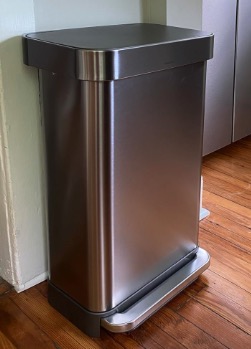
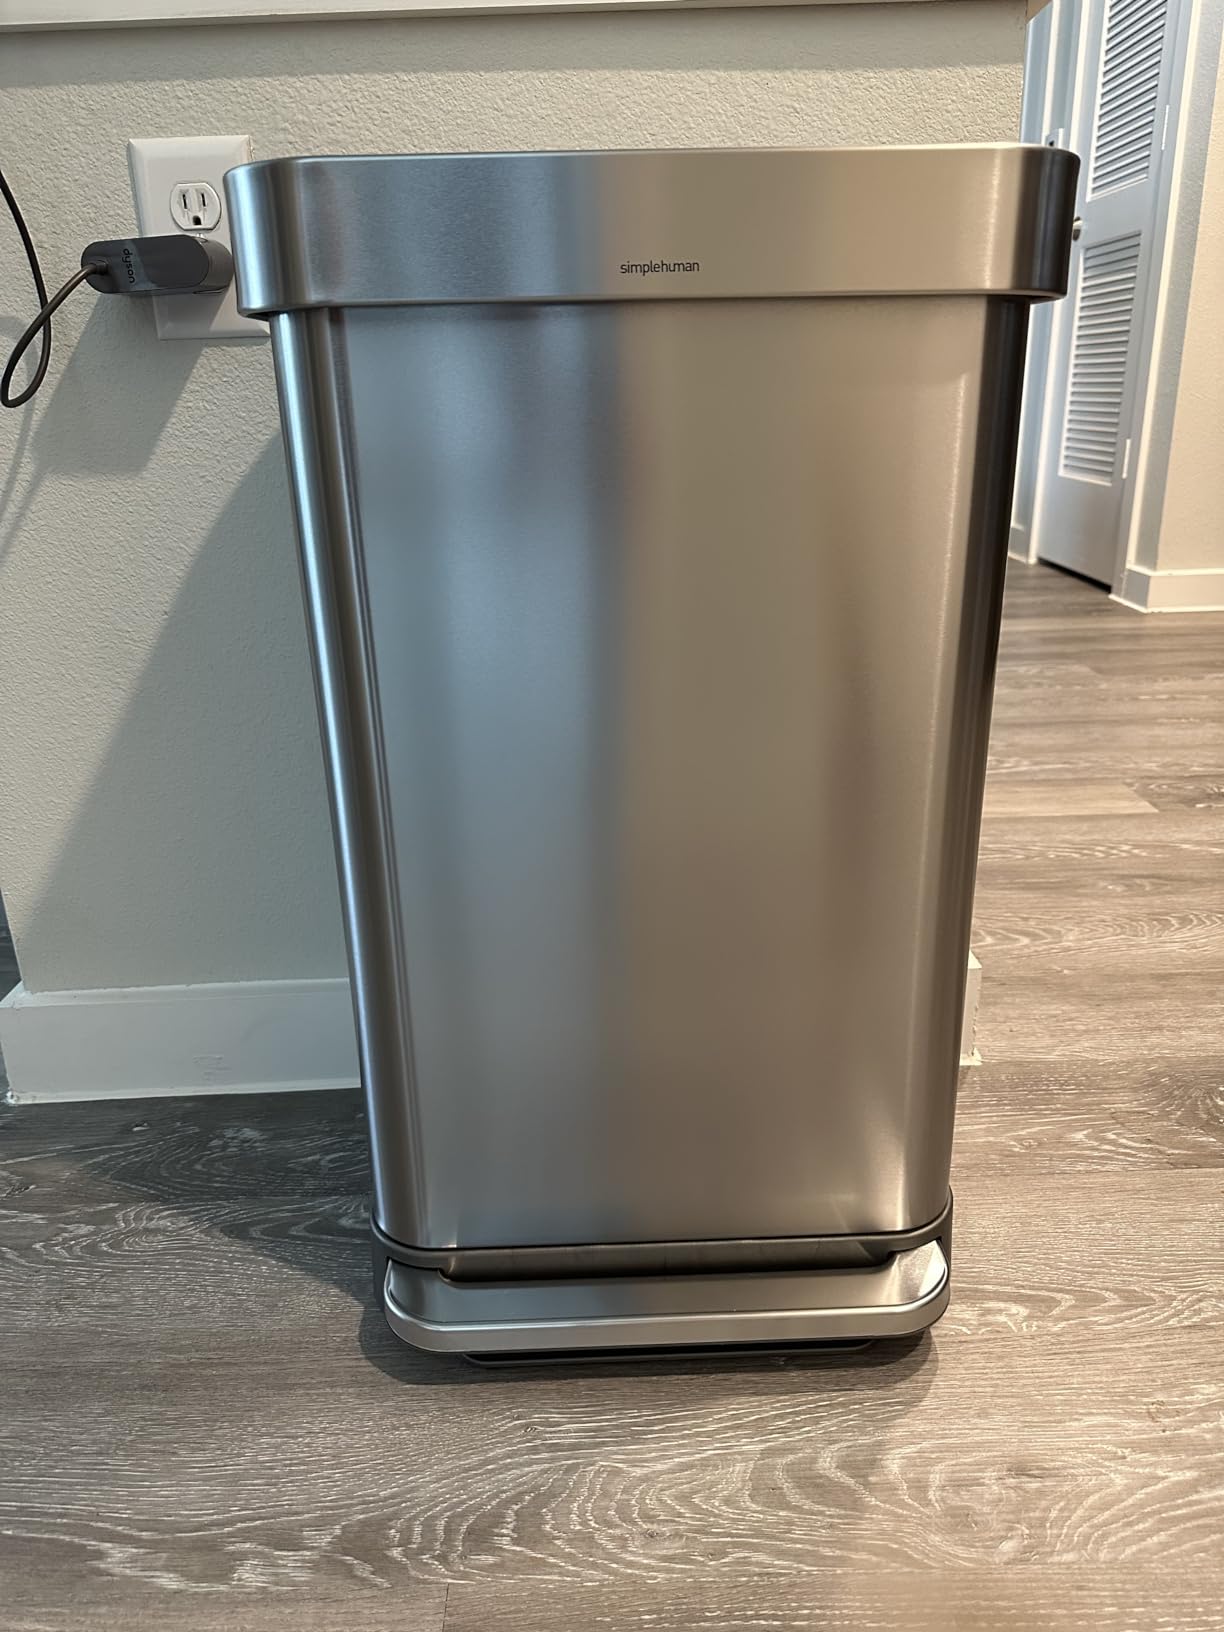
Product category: misc
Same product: yes